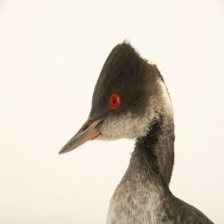
Species: BLACK-NECKED GREBE
Scientific name: PODICEPS NIGRICOLLIS